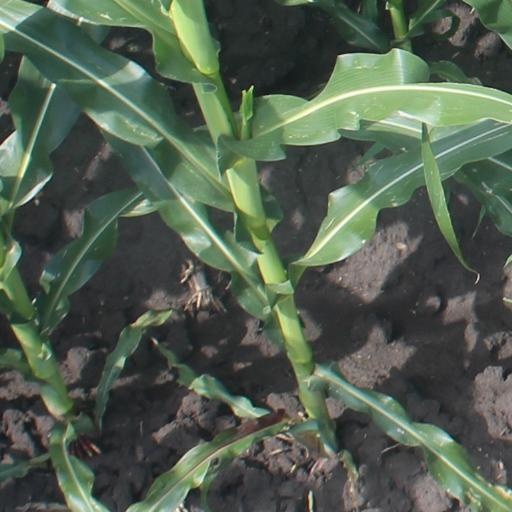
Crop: maize; corn